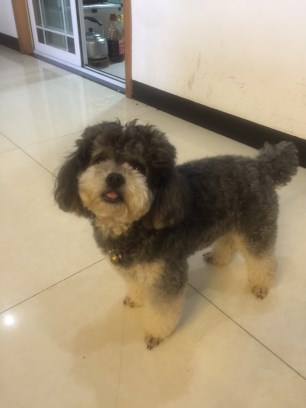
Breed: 2925-n000114-toy_poodle